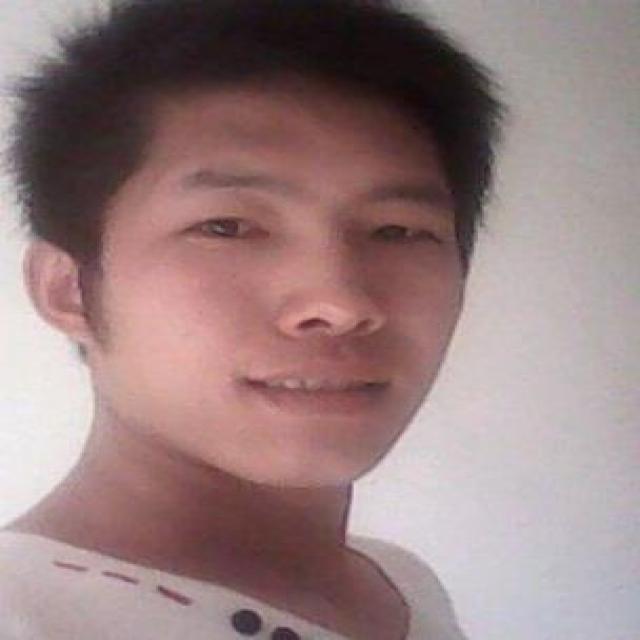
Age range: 21-44